Tipu rebellion

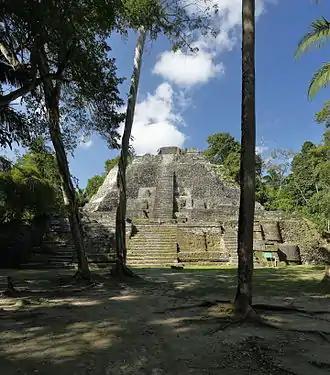
Ruins of Lamanai, a pre-Columbian "reducción" hamlet deserted and burnt during the 1638 Tipu rebellion (2016 by M. Falbisoner via Wikimedia)

In the third quarter of 1638, Maya authorities at Tipu encouraged (or threatened) residents of various "reducción" or "encomienda" hamlets in the district of Bacalar to (illicitly) desert their settlements to join a (possibly armed) resistance to Bacalar-based from Tipu. Tipu's advise (or threats) proved effective, as a quarter of the Maya residents in hamlets near Tipu had (illicitly) fled by 20 September 1638. By 5 November 1638, a little under 200 of the district's circa 300 tributaries were allied with Tipu (having likewise fled there).